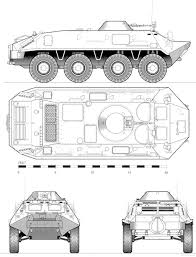
Label: BTR